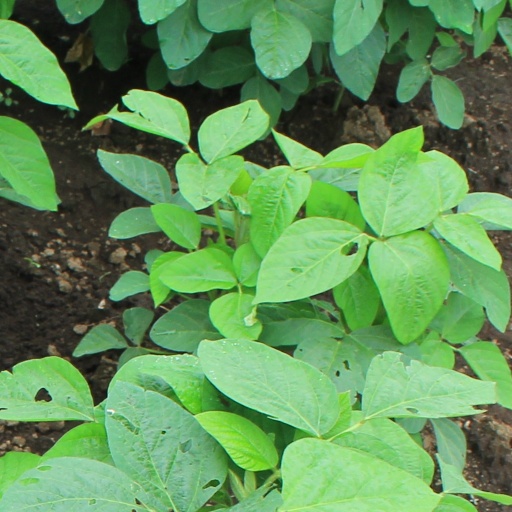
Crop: soybean